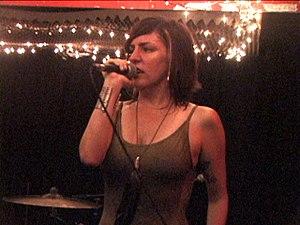
Von Iva est un groupe d'electro soul-punk féminin originaire de San Francisco. À l'origine, elles étaient quatre, mais ne sont plus que trois aujourd'hui.